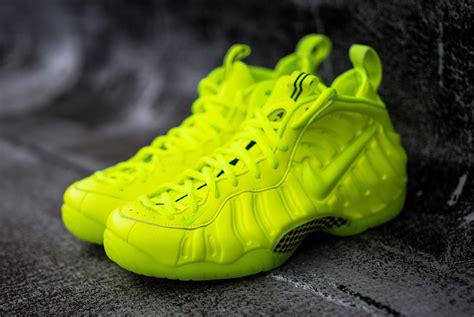
Brand: Nike
Model: Air Foamposite Pro